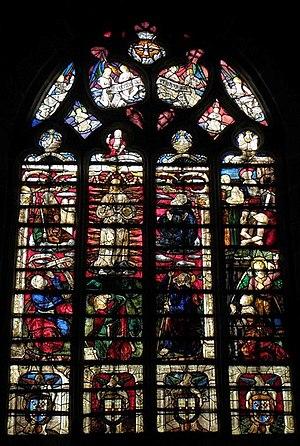
Baie 10 de l'église Saint-Ouen des Iffs (35).
L'église Saint-Ouen est une église catholique du XVᵉ siècle, située aux Iffs, dans le département d'Ille-et-Vilaine, en France. Construite à partir du milieu du XVᵉ siècle sous l'impulsion des comtes de Laval, elle abrite notamment un ensemble particulièrement important de vitraux de la première moitié du XVIᵉ siècle.